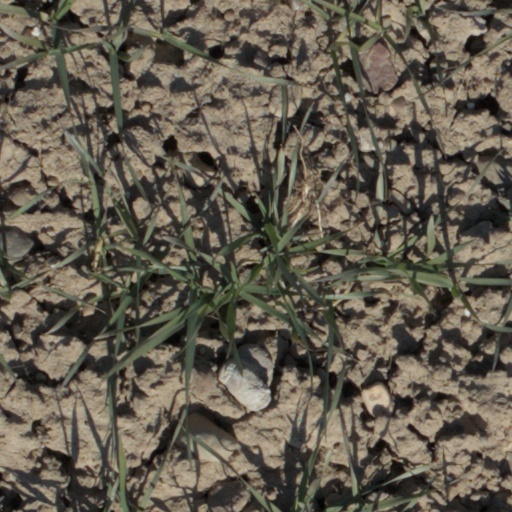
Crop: wheat